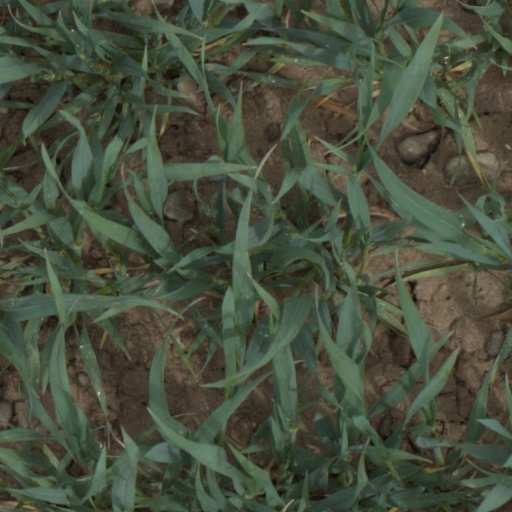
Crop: wheat